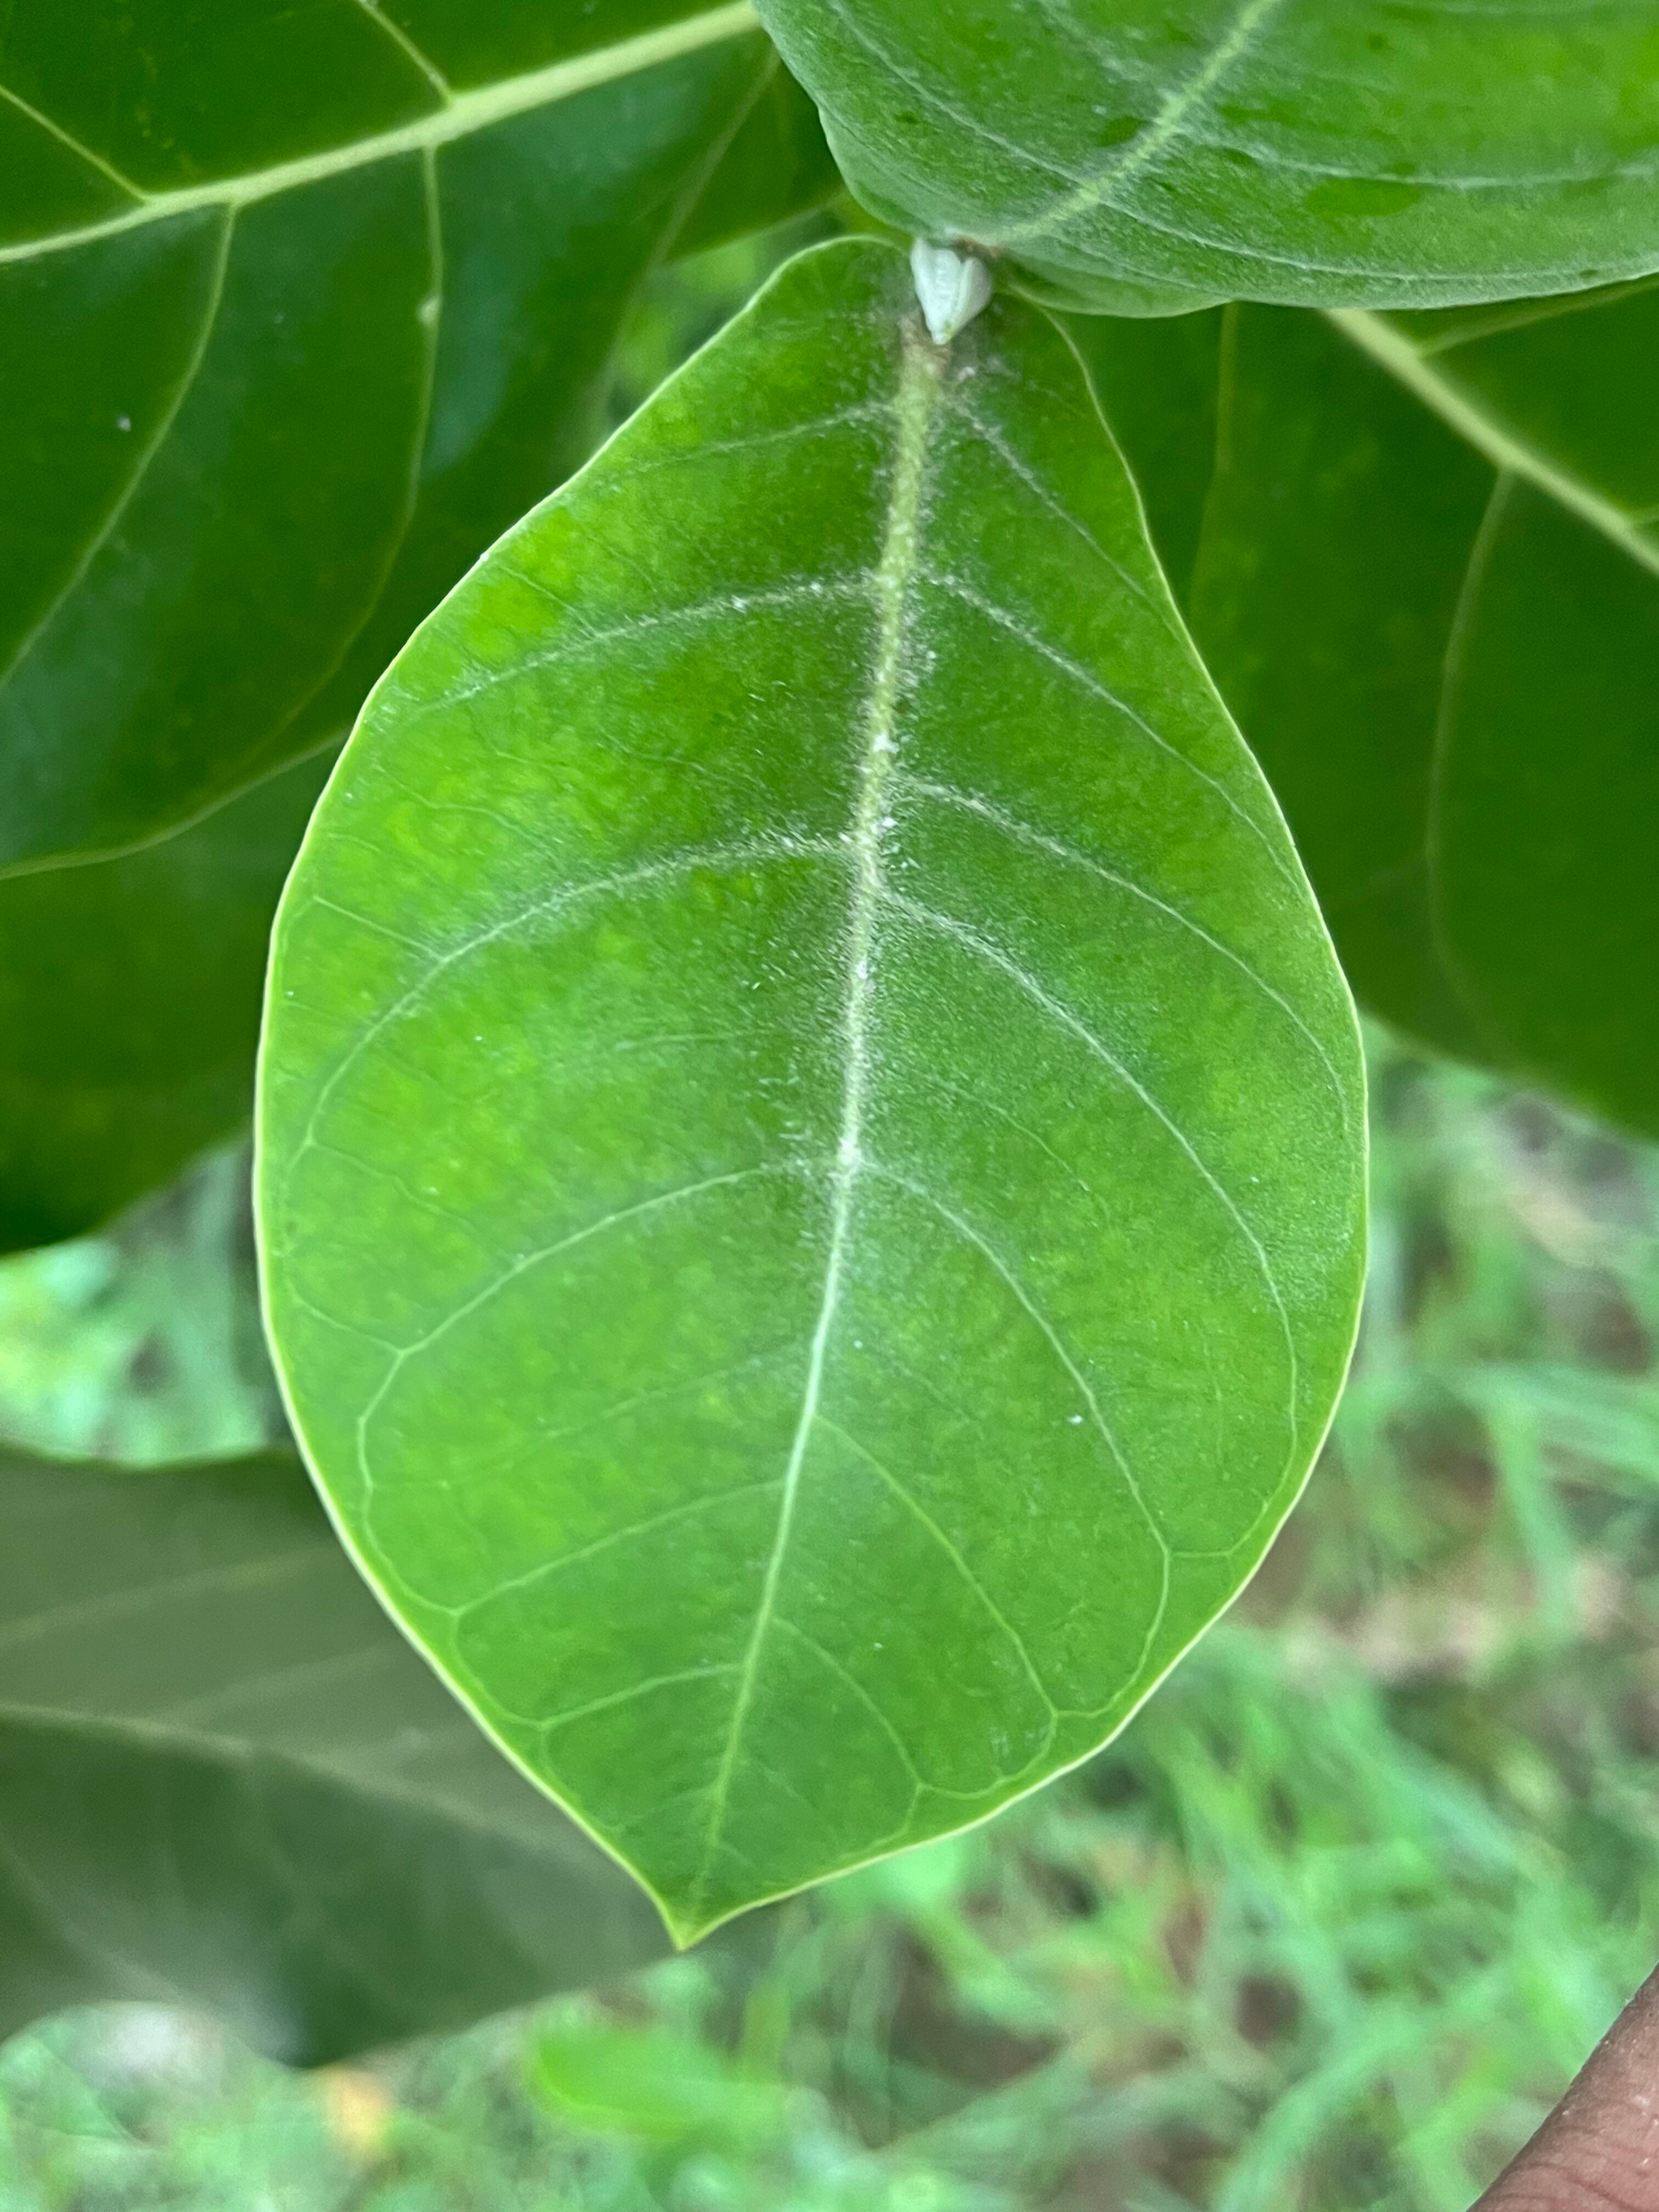
Plant species: calotropis-gigantea